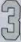
Number: 3